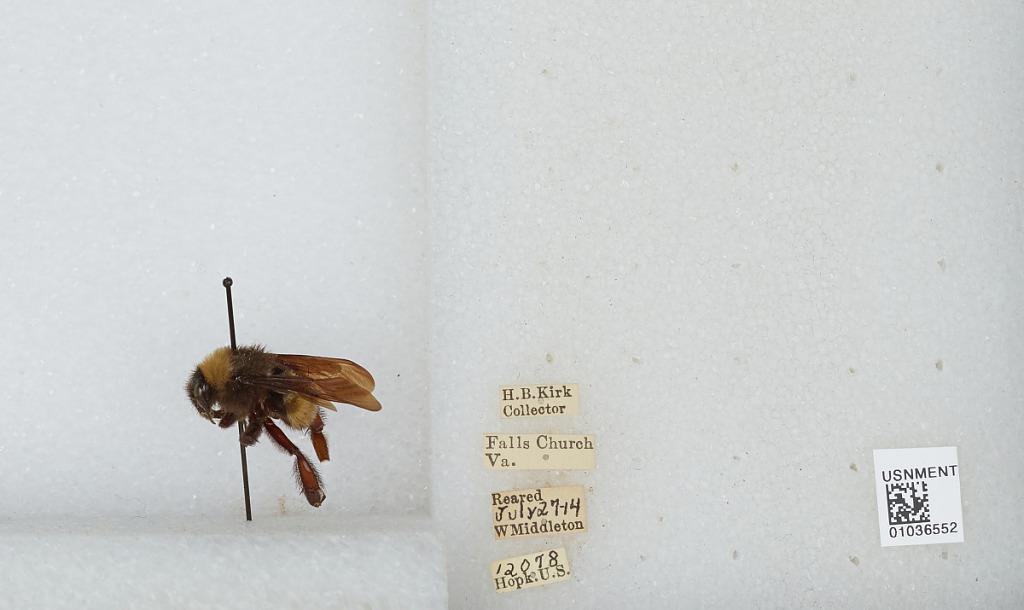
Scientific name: Bombus (Fervidobombus) pensylvanicus pensylvanicus (De Geer)
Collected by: H. Kirk
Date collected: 1914-7-27
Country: United States
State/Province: Virginia
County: Falls Church
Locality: Falls Church
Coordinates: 38.8858, -77.1722